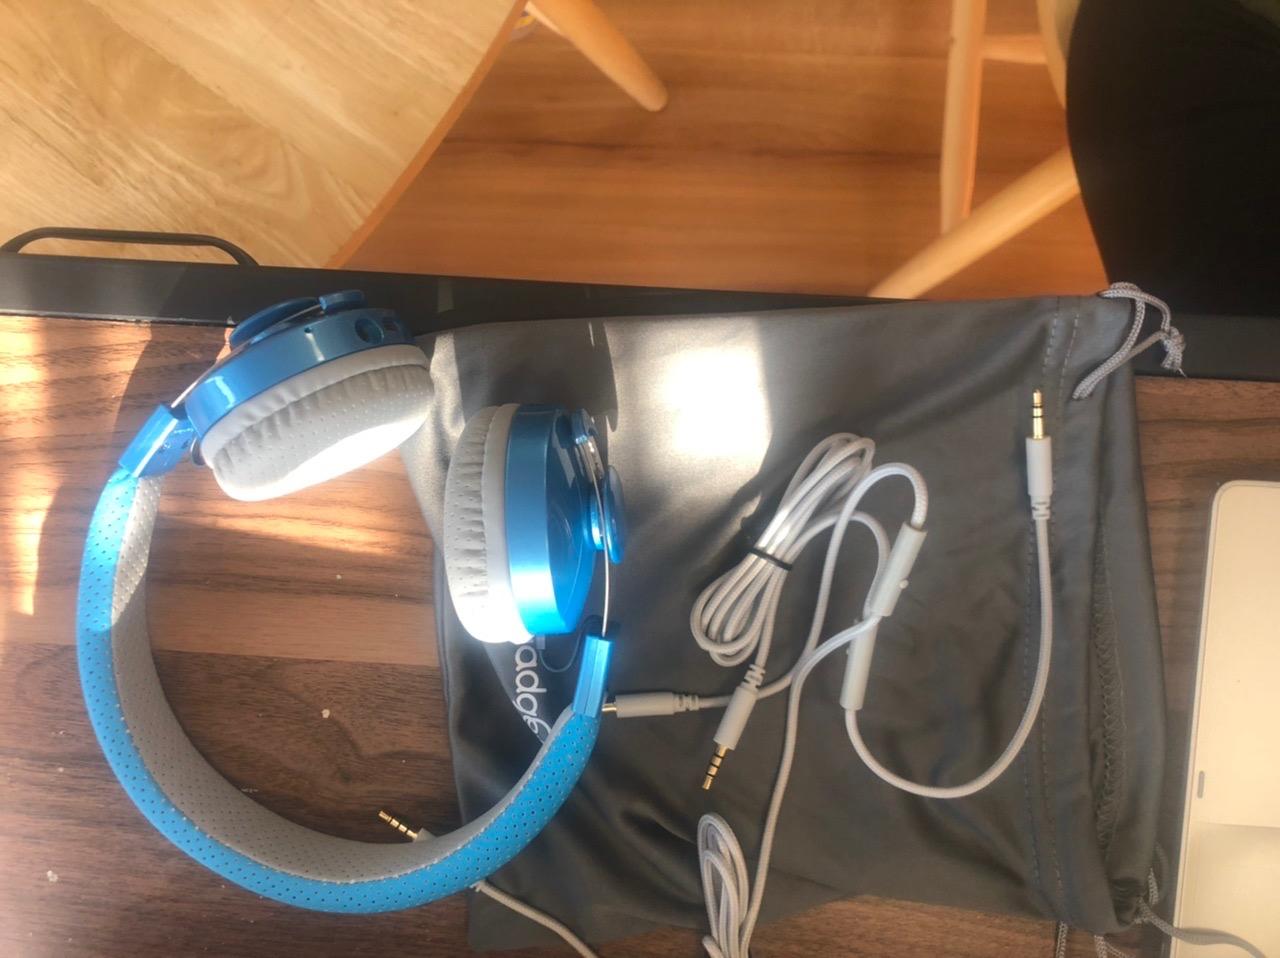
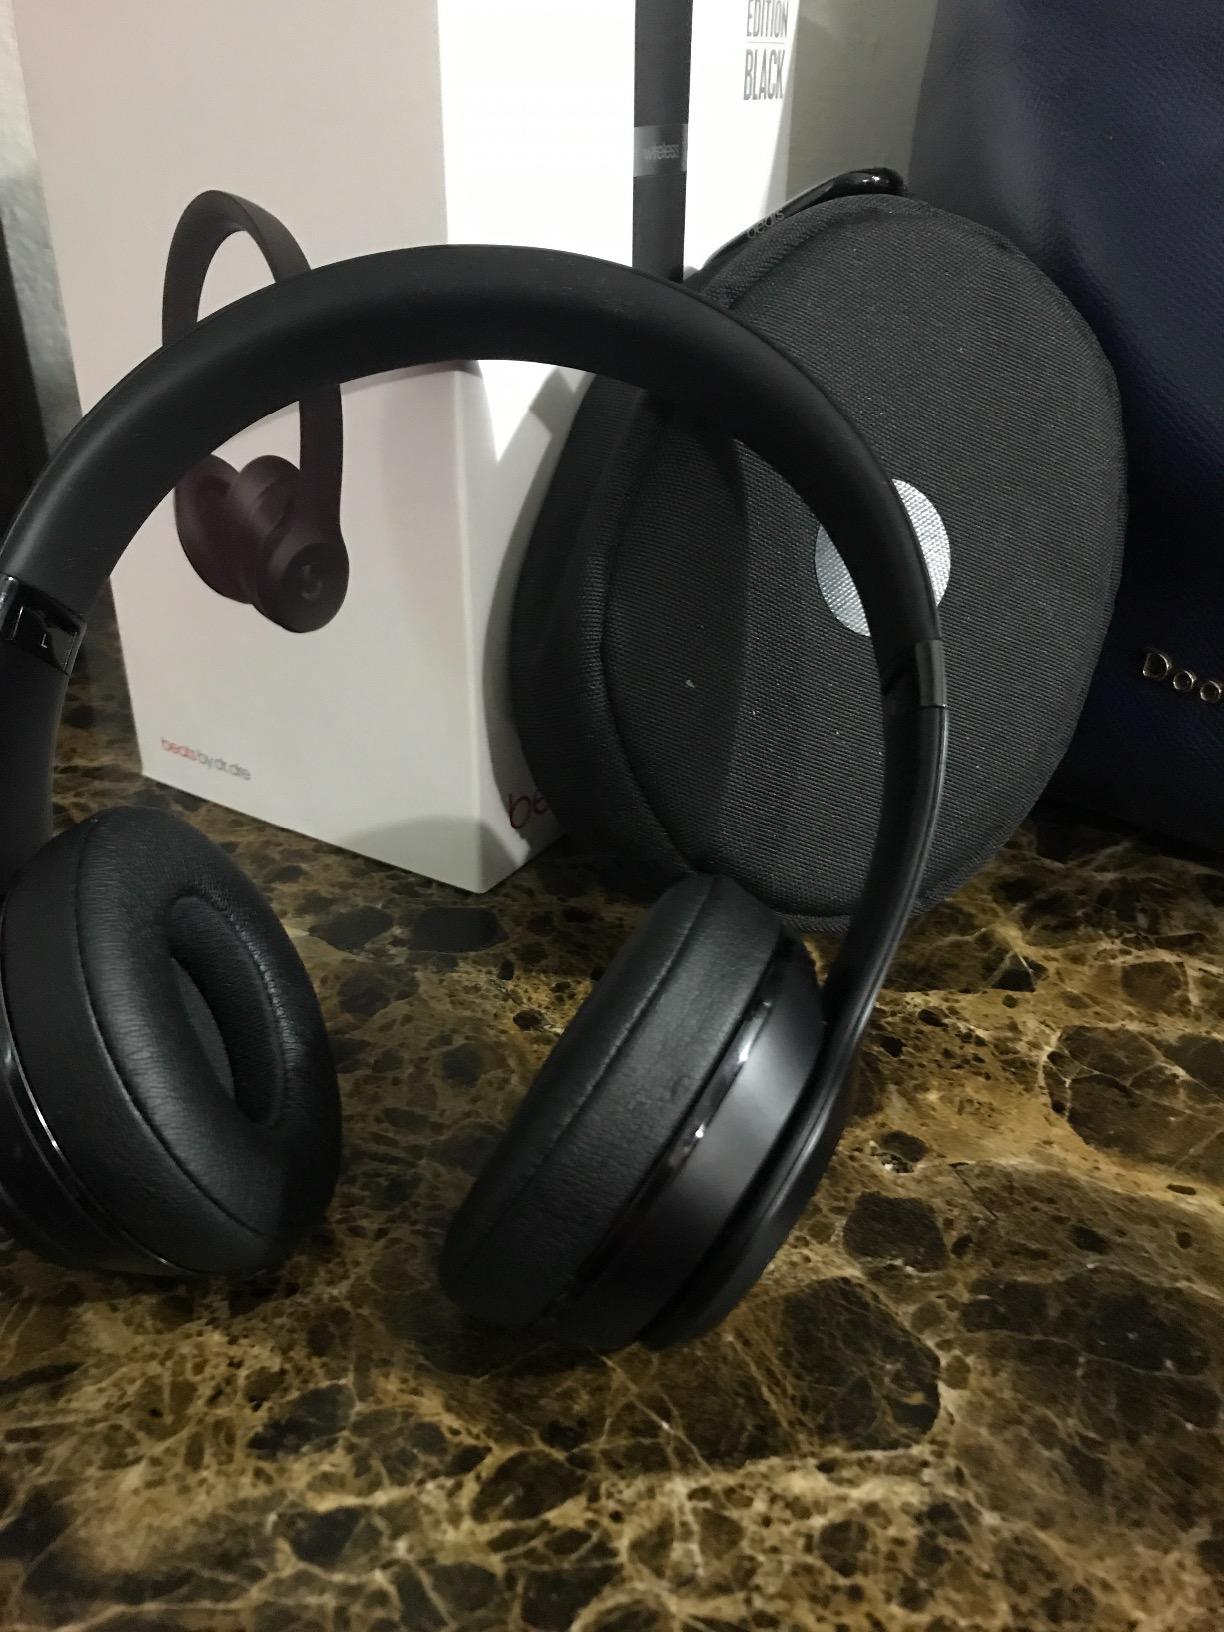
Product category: headphones
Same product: no